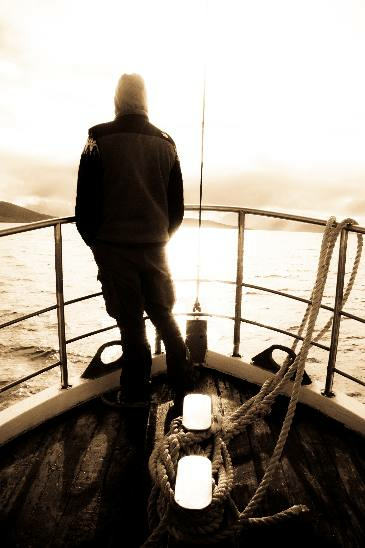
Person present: Yes